Dafnes

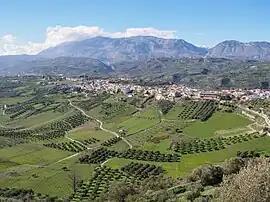
View from northeast

Dafnes is a Southwestern suburb and community in the Heraklion regional unit on the island of Crete, Greece.